Lug sail

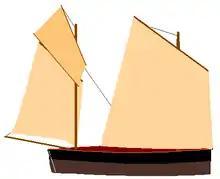
A lugger, showing a variety of lug sail types.

The lug sail, or lugsail, is a fore-and-aft, four-cornered sail that is suspended from a spar, called a yard. When raised, the sail area overlaps the mast. For "standing lug" rigs, the sail may remain on the same side of the mast on both the port and starboard tacks. For "dipping lug" rigs, the sail is lowered partially or totally to be brought around to the leeward side of the mast in order to optimize the efficiency of the sail on both tacks.